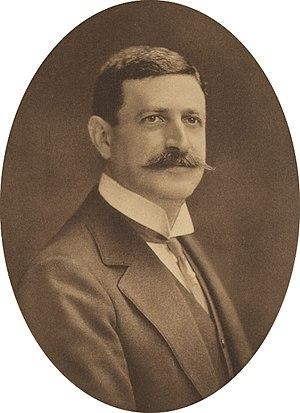
Fernand Gustave Halphen, né à Paris 9ᵉ le 18 février 1872 et mort pour la France le 16 mai 1917, est un compositeur français.
Dans plusieurs pays européens, les prorogations de guerre ou prorogations pour faits de guerre sont des extensions de la durée des droits d'auteur, accordées aux œuvres publiées avant ou pendant les conflits mondiaux du XXᵉ siècle, et ajoutées à la durée normale de ces droits, afin de compenser les pertes d'exploitation occasionnées par ces guerres.